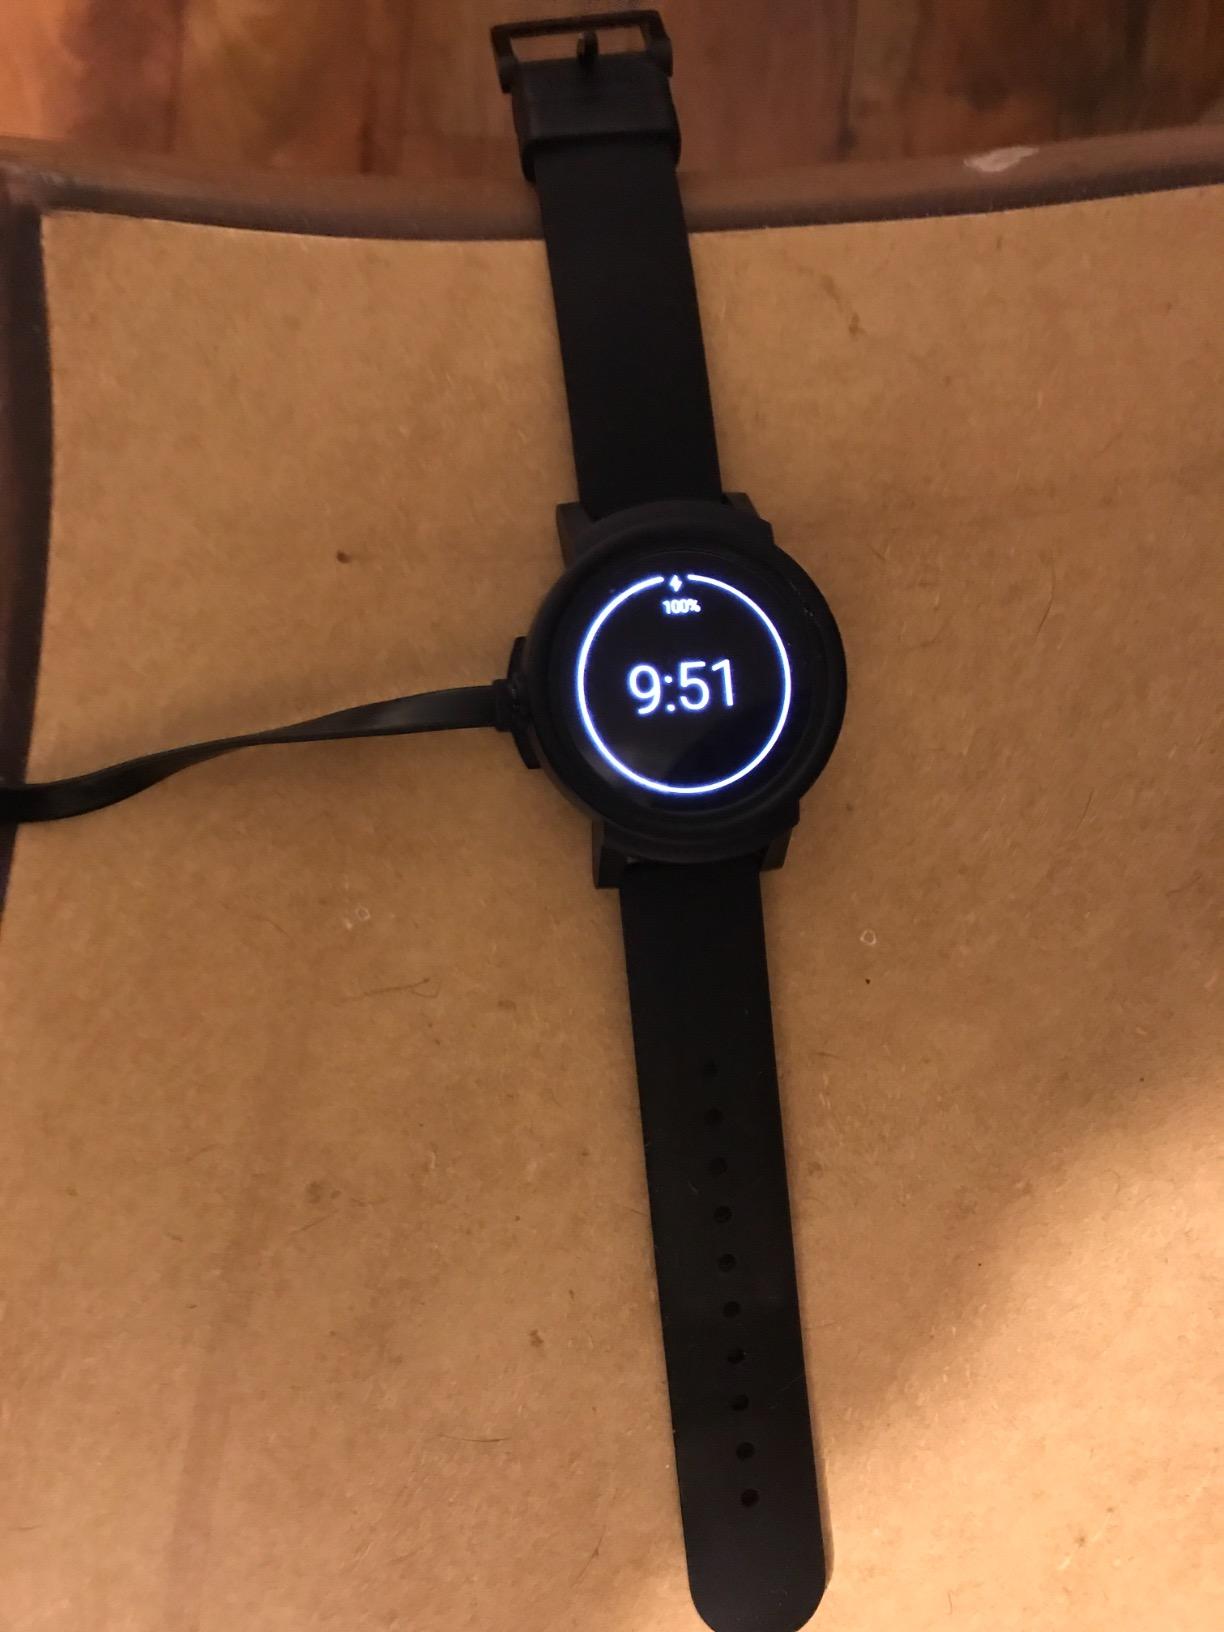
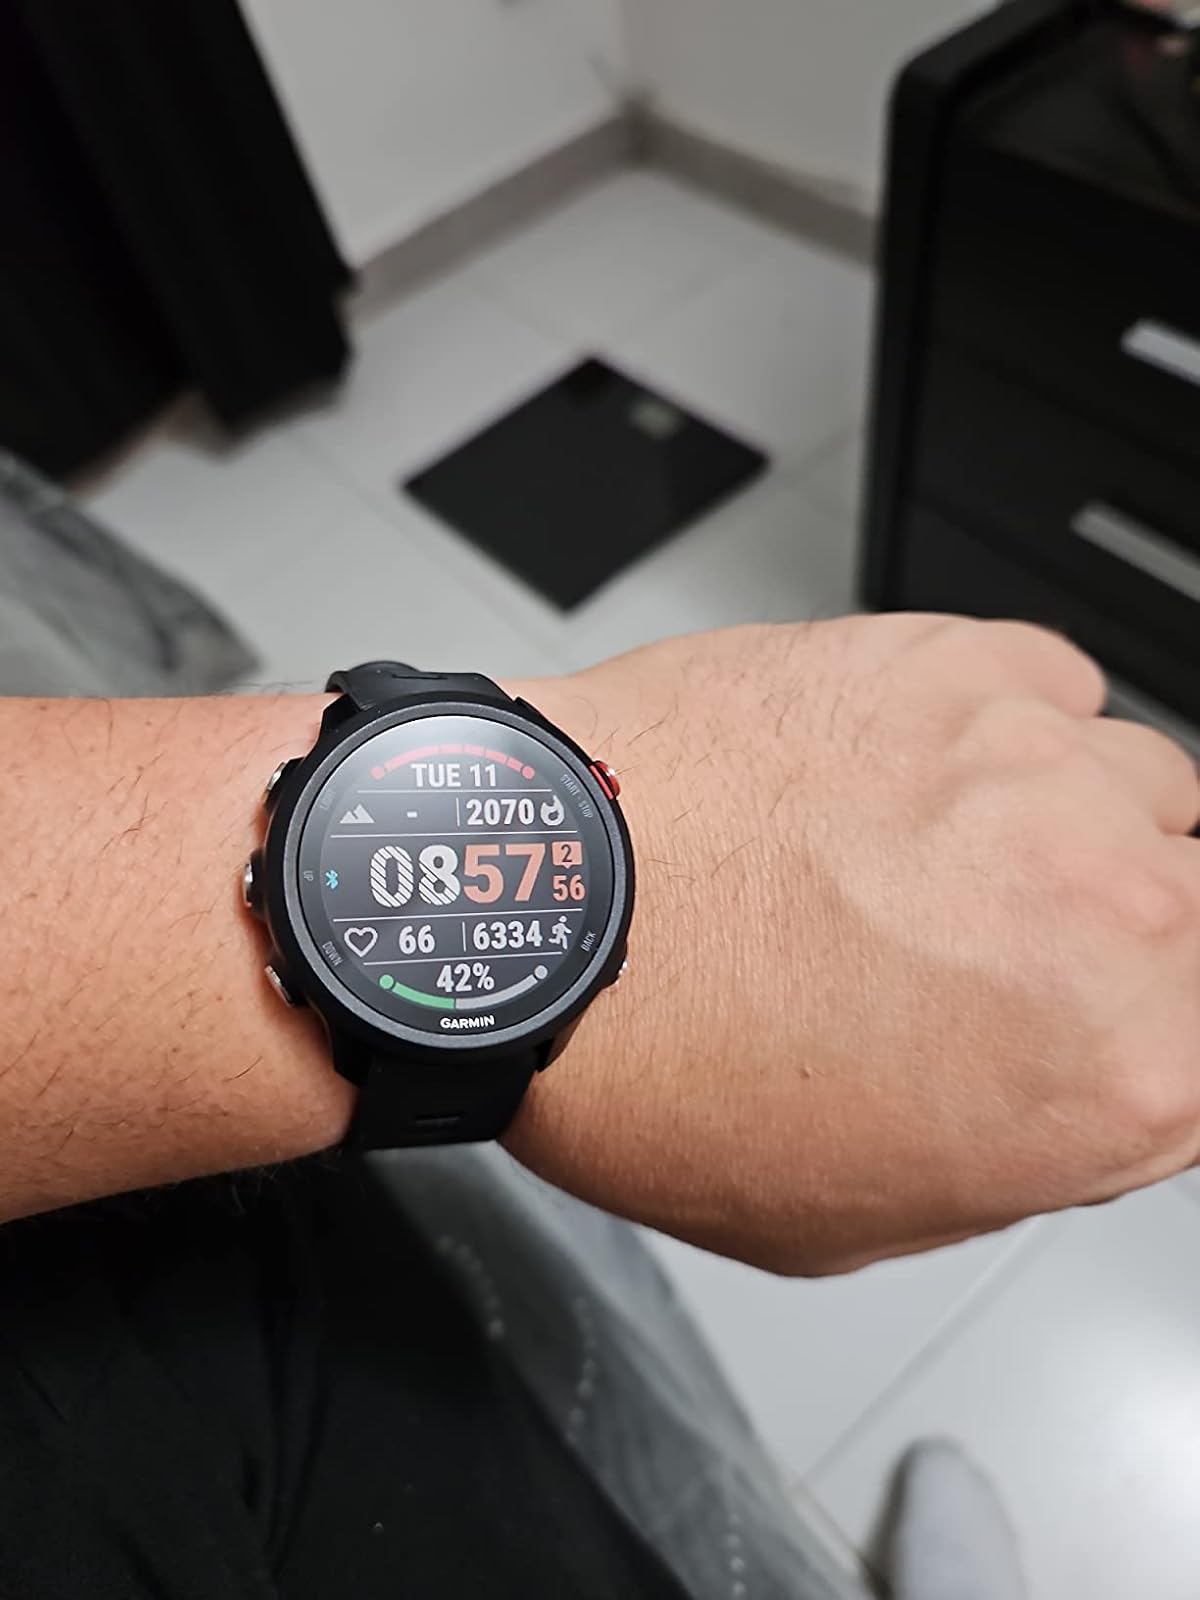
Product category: smartwatch
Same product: no